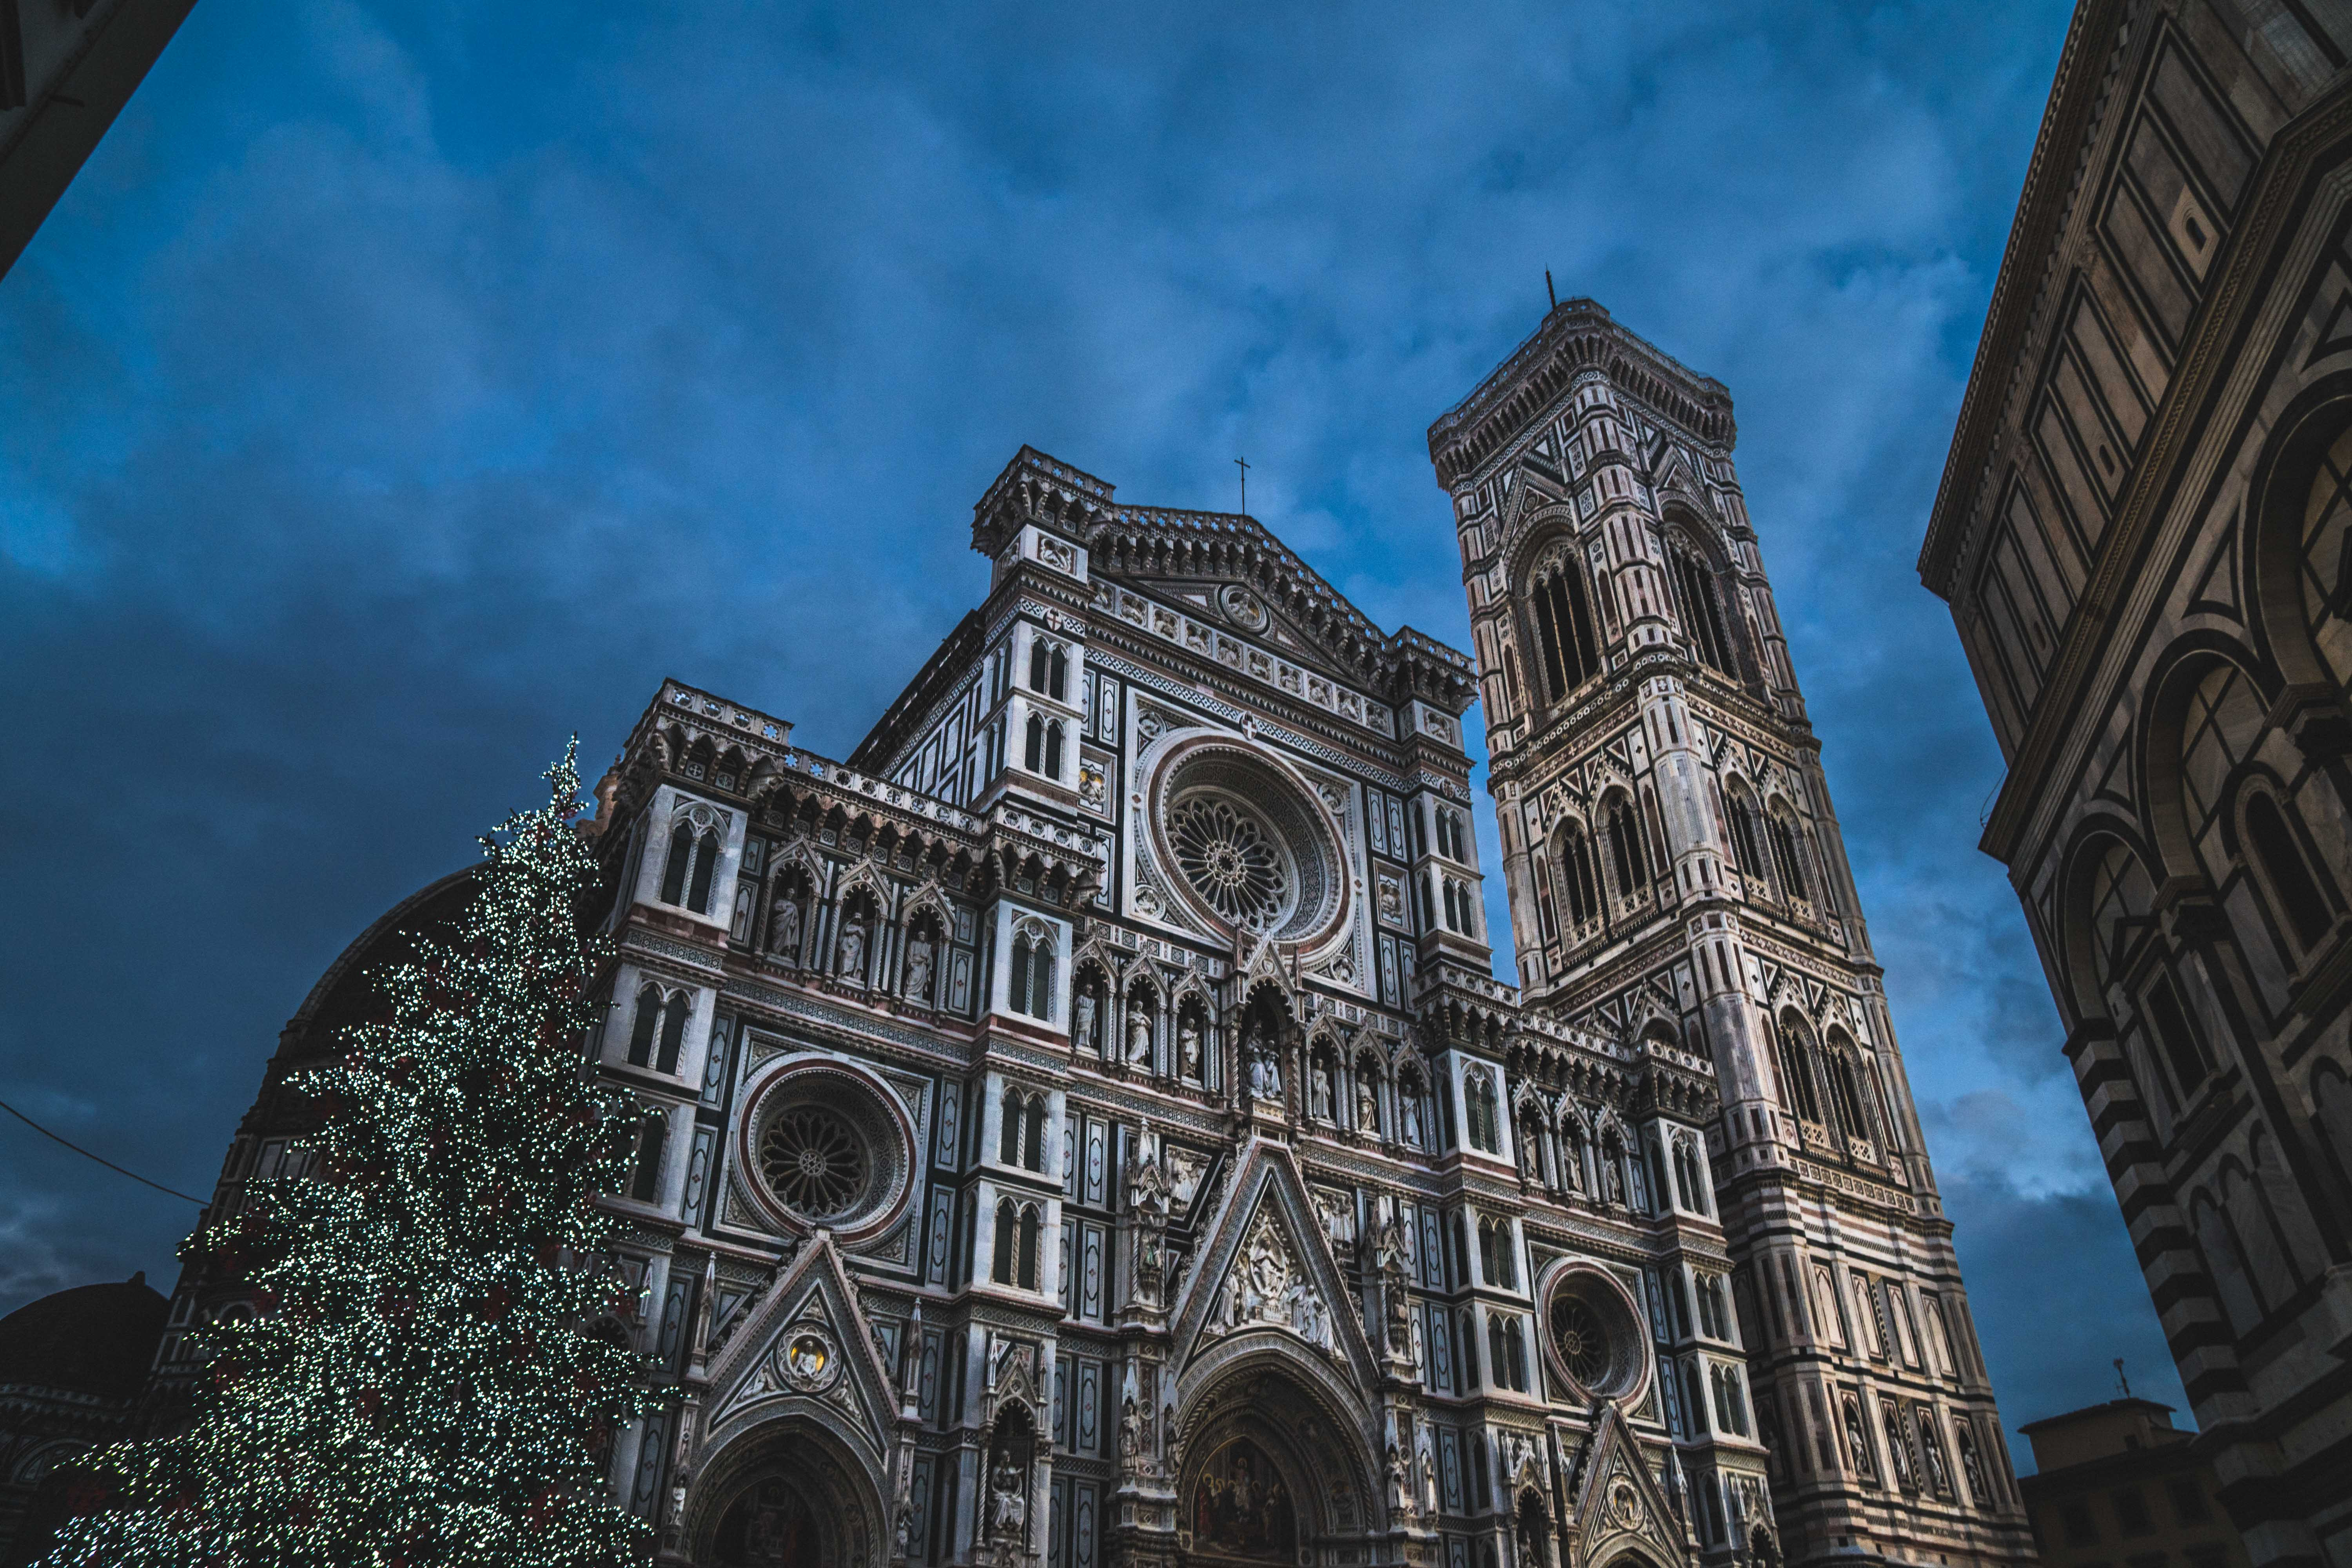
architecture, sky, building, skyscraper, cityscape, tower, landmark, facade, blue, church, cathedral, place of worship, spire, metropolis, gothic architecture